Question: Please indicate a possible affordance area of the banana that can be used for eating
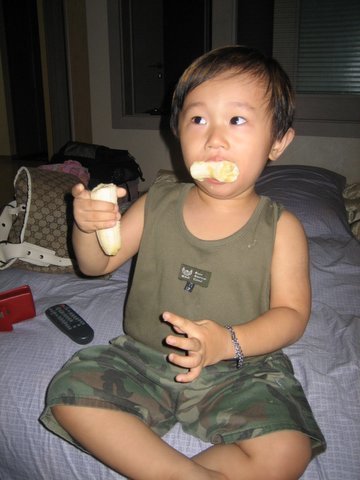
Answer: [190.5, 161, 234.5, 182]